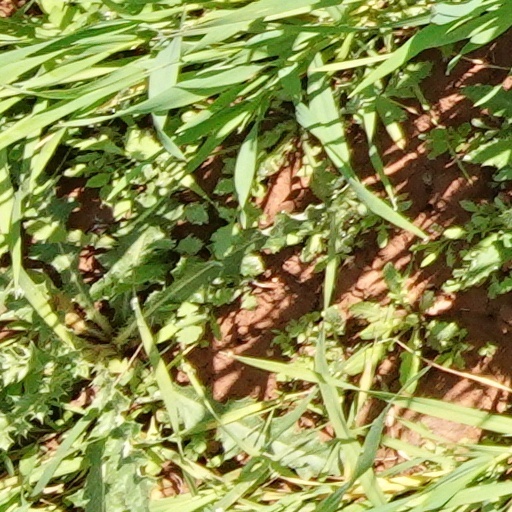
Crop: wheat